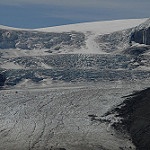
Label: glacier